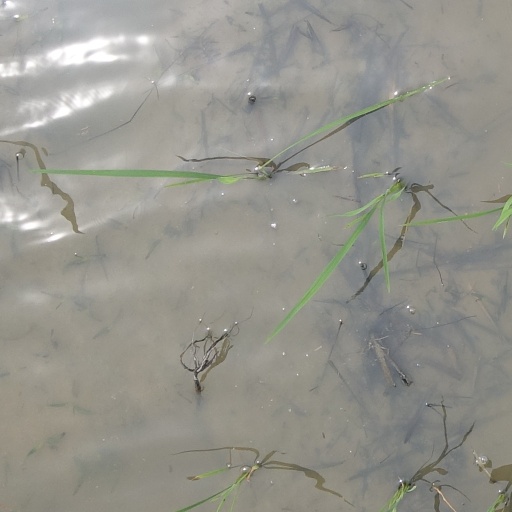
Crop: rice